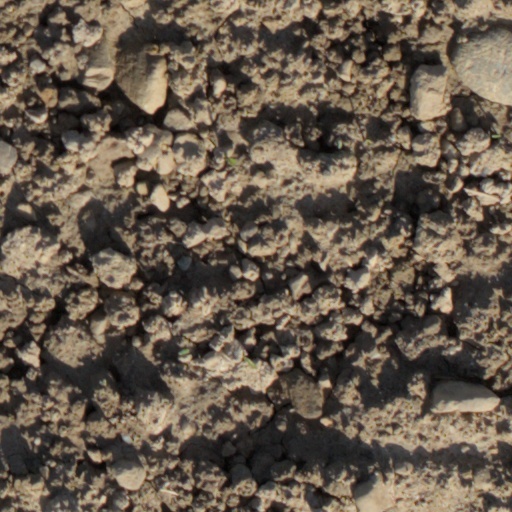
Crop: wheat